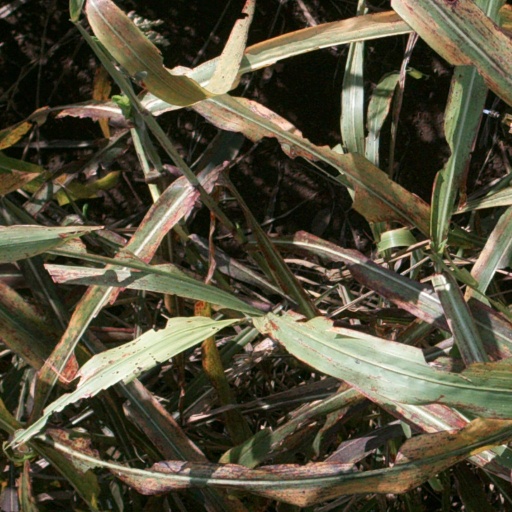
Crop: sorghum